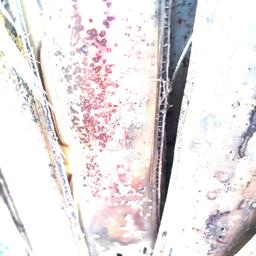
Label: PSEUDOSTEM WEEVIL